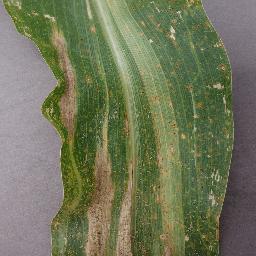
Label: Corn___Northern_Leaf_Blight